1919 English cricket season

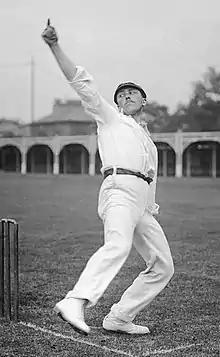
Wilfred Rhodes was the leading wicket-taker in 1919, claiming 164 wickets.

1919 was the 26th season of County Championship cricket in England and the first since 1914. The authorities had doubted if cricket would remain popular after a four-year break and the strain of war. It was decided that County Championship matches should be reduced from three days' duration to two, but cricket had not lost its popularity and the two-day experiment was a failure. Yorkshire finished the season as champions, topping the table by four percentage points. No Test cricket was played but an Australian Imperial Forces team toured England, playing matches from mid-May until mid-September. Andy Ducat, Patsy Hendren, Percy Holmes, Herbert Sutcliffe and Ernest Tyldesley were named in the 1920 edition of "Wisden Cricketers' Almanack" as the Five Cricketers of the Year for their 1919 performances.